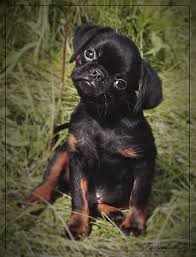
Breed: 209-n000042-Brabancon_griffo